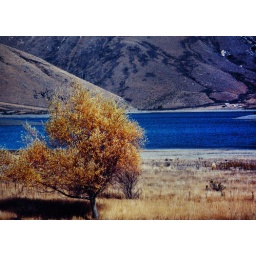
blue lake in Canterbury